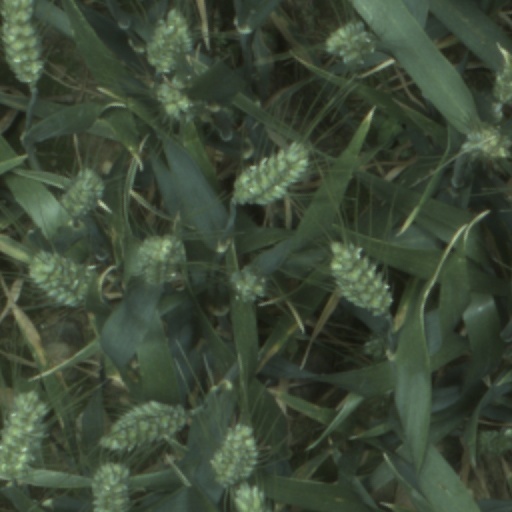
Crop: wheat